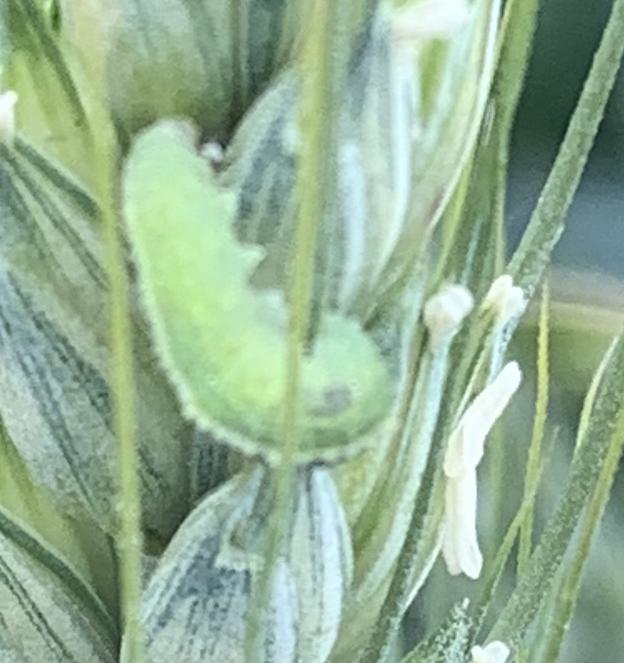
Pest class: predators